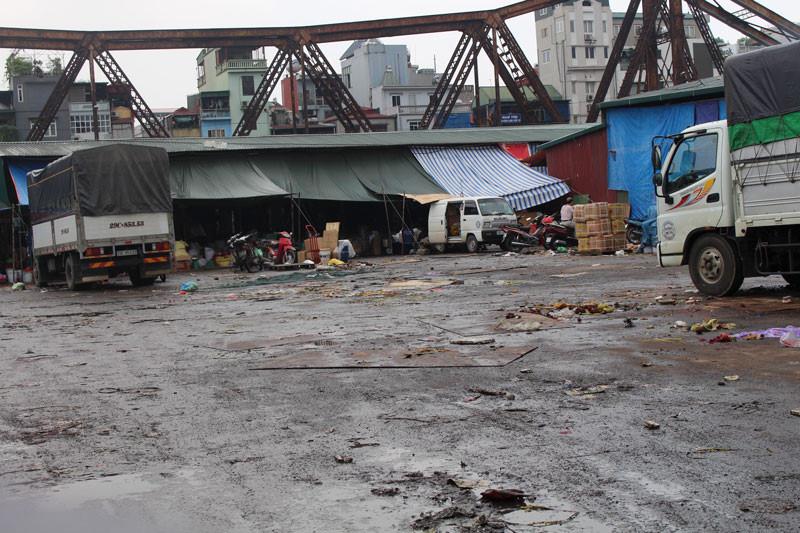
có những chiếc xe tải đang ở trong khu chợ